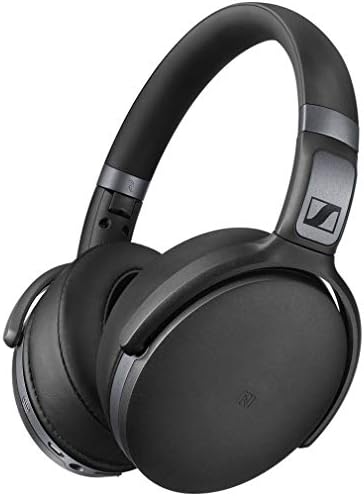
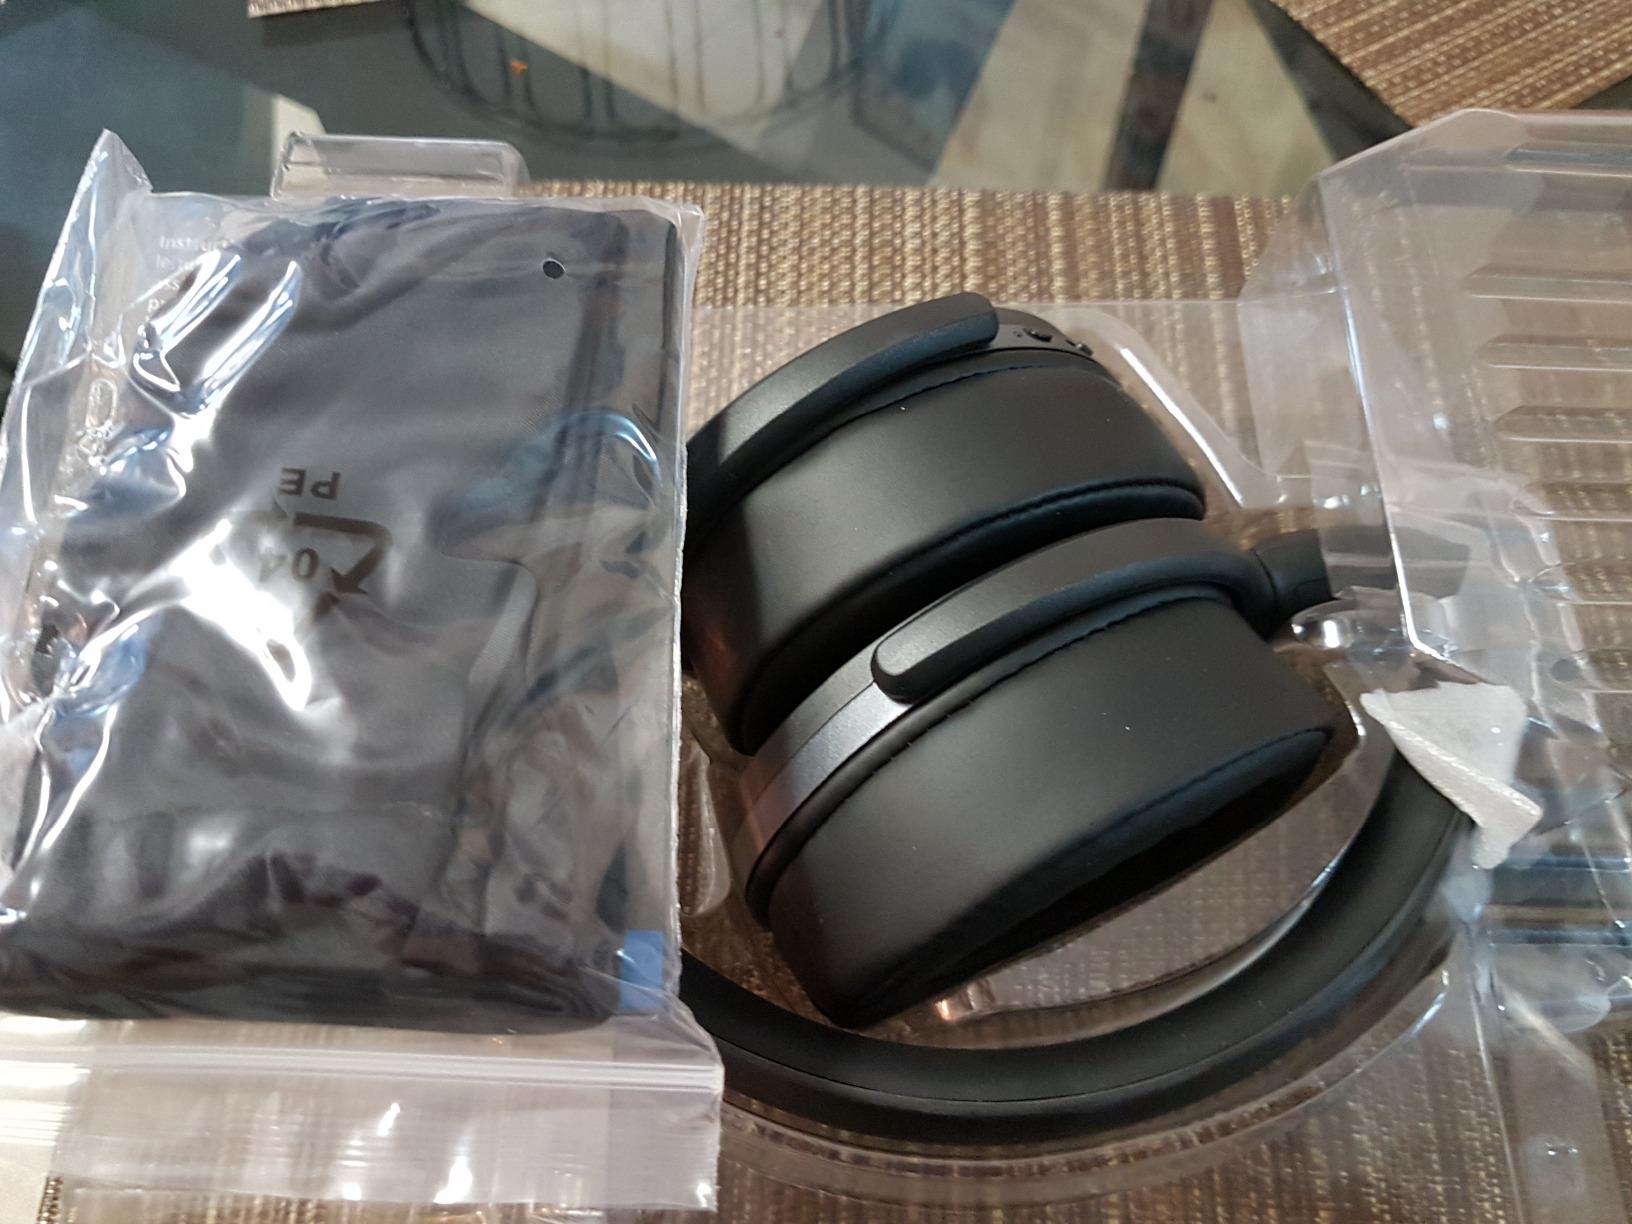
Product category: headphones
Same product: yes